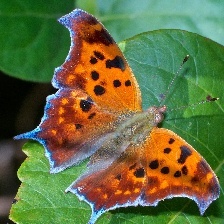
Species: QUESTION MARK
Butterfly family (ImageNet category): admiral